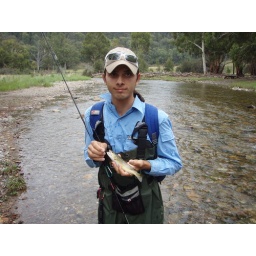
A brown trout, distinguished by its yellow belly and lovely reddish-orange spots.